Norm Lugg

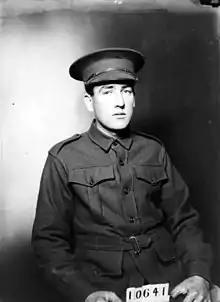

Norman Victor "Norm" Lugg (15 March 1898 – 12 April 1936) was an Australian rules footballer who played with South Melbourne and Fitzroy in the Victorian Football League (VFL).